Destiny

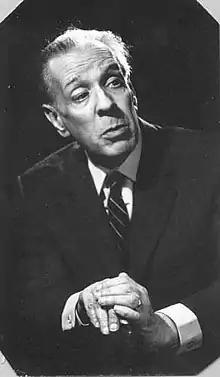
Destiny is a frequent concept in Jorge Luis Borges' stories and poems.

Destiny is a frequent concept in Jorge Luis Borges' short stories and poems. In "The Garden of Forking Paths," destiny is represented by a labyrinth of choices, where every possibility exists simultaneously. The protagonist later realizes his actions are predetermined as the story unfolds with an inevitable conclusion. In "The Lottery in Babylon," as a metaphor for fate and chance, a secret lottery determines every aspect of life, making personal choice irrelevant. In "Ajedrez," Chess pieces move accordingly to fixed rules, symbolizing how humans follow a predetermined destiny controlled by an unseen hand.